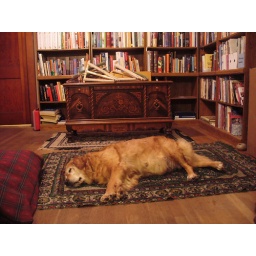
Taffy the dog sleeping in library/dining room